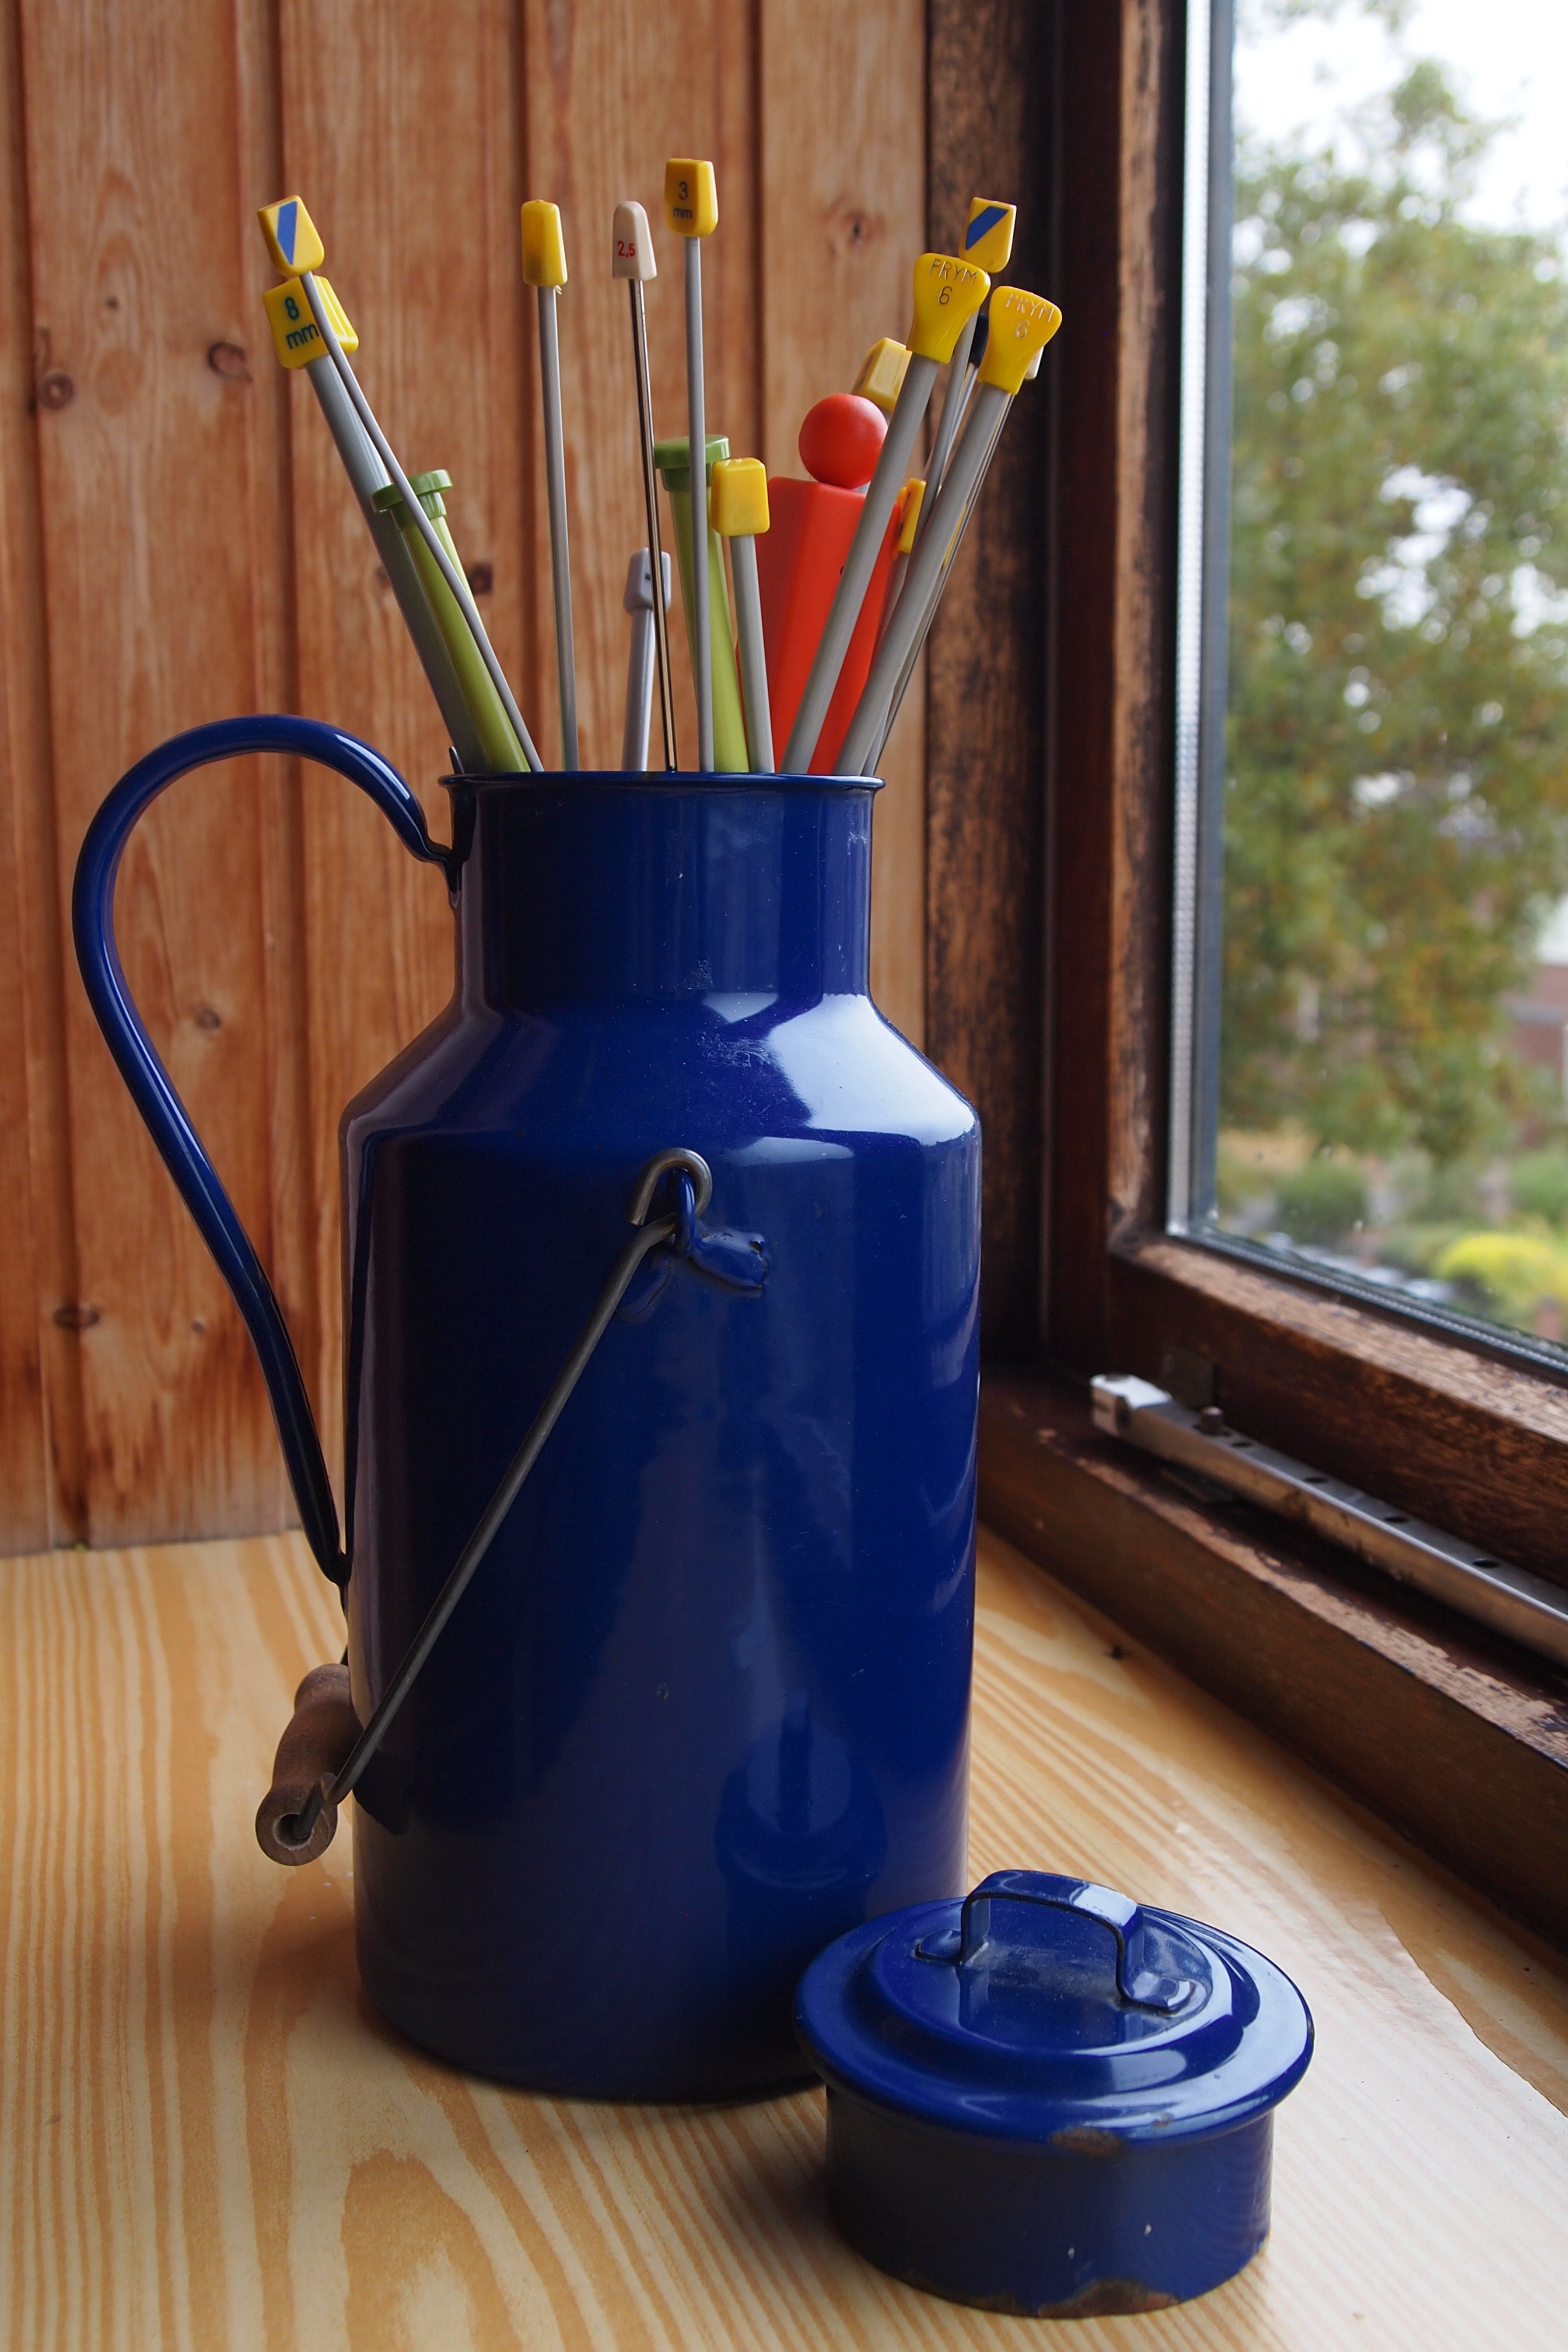
bottle, blue, lighting, knitting, crafts, hobby, knitting needles, man made object